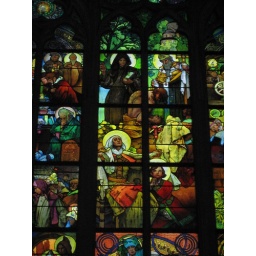
art nouveau stained glass window by Alfons Mucha, inside cathedral at Prague Castle